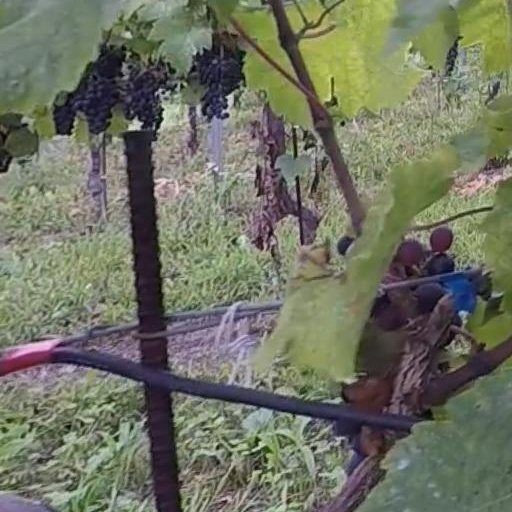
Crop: grape